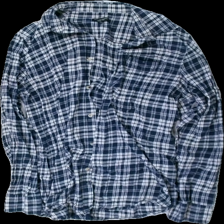
View: front
Type: Shirt
Category: Unisex
Brand: Not in the list
Brand text on label: Erla of Sweden
Colors: Black
Material: 100% cotton
Pattern: Checkered print
Cut: Regular
Size: XXL
Season: All
Price range: 50-100
Recommended usage: Reuse
Description: black and white checkered cotton shirt